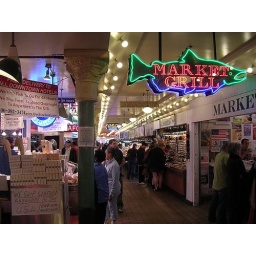
You can see fish flying (in the air!) in this market.